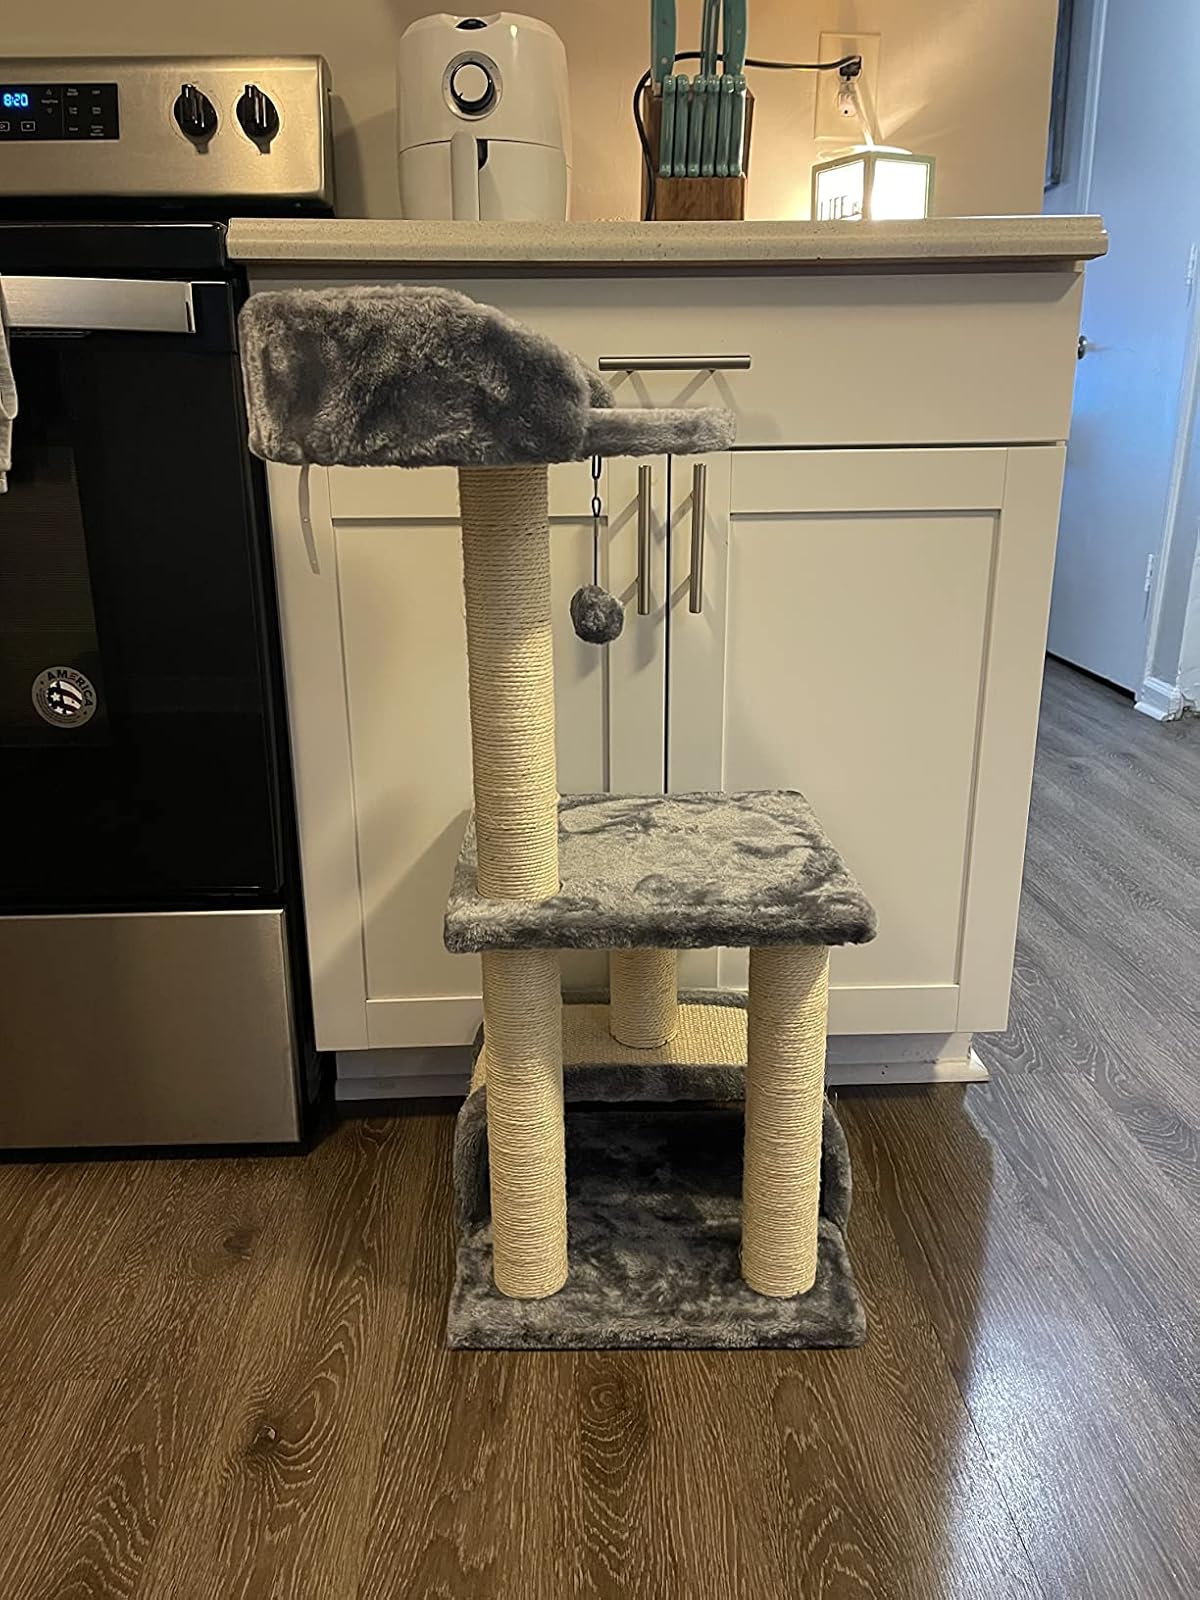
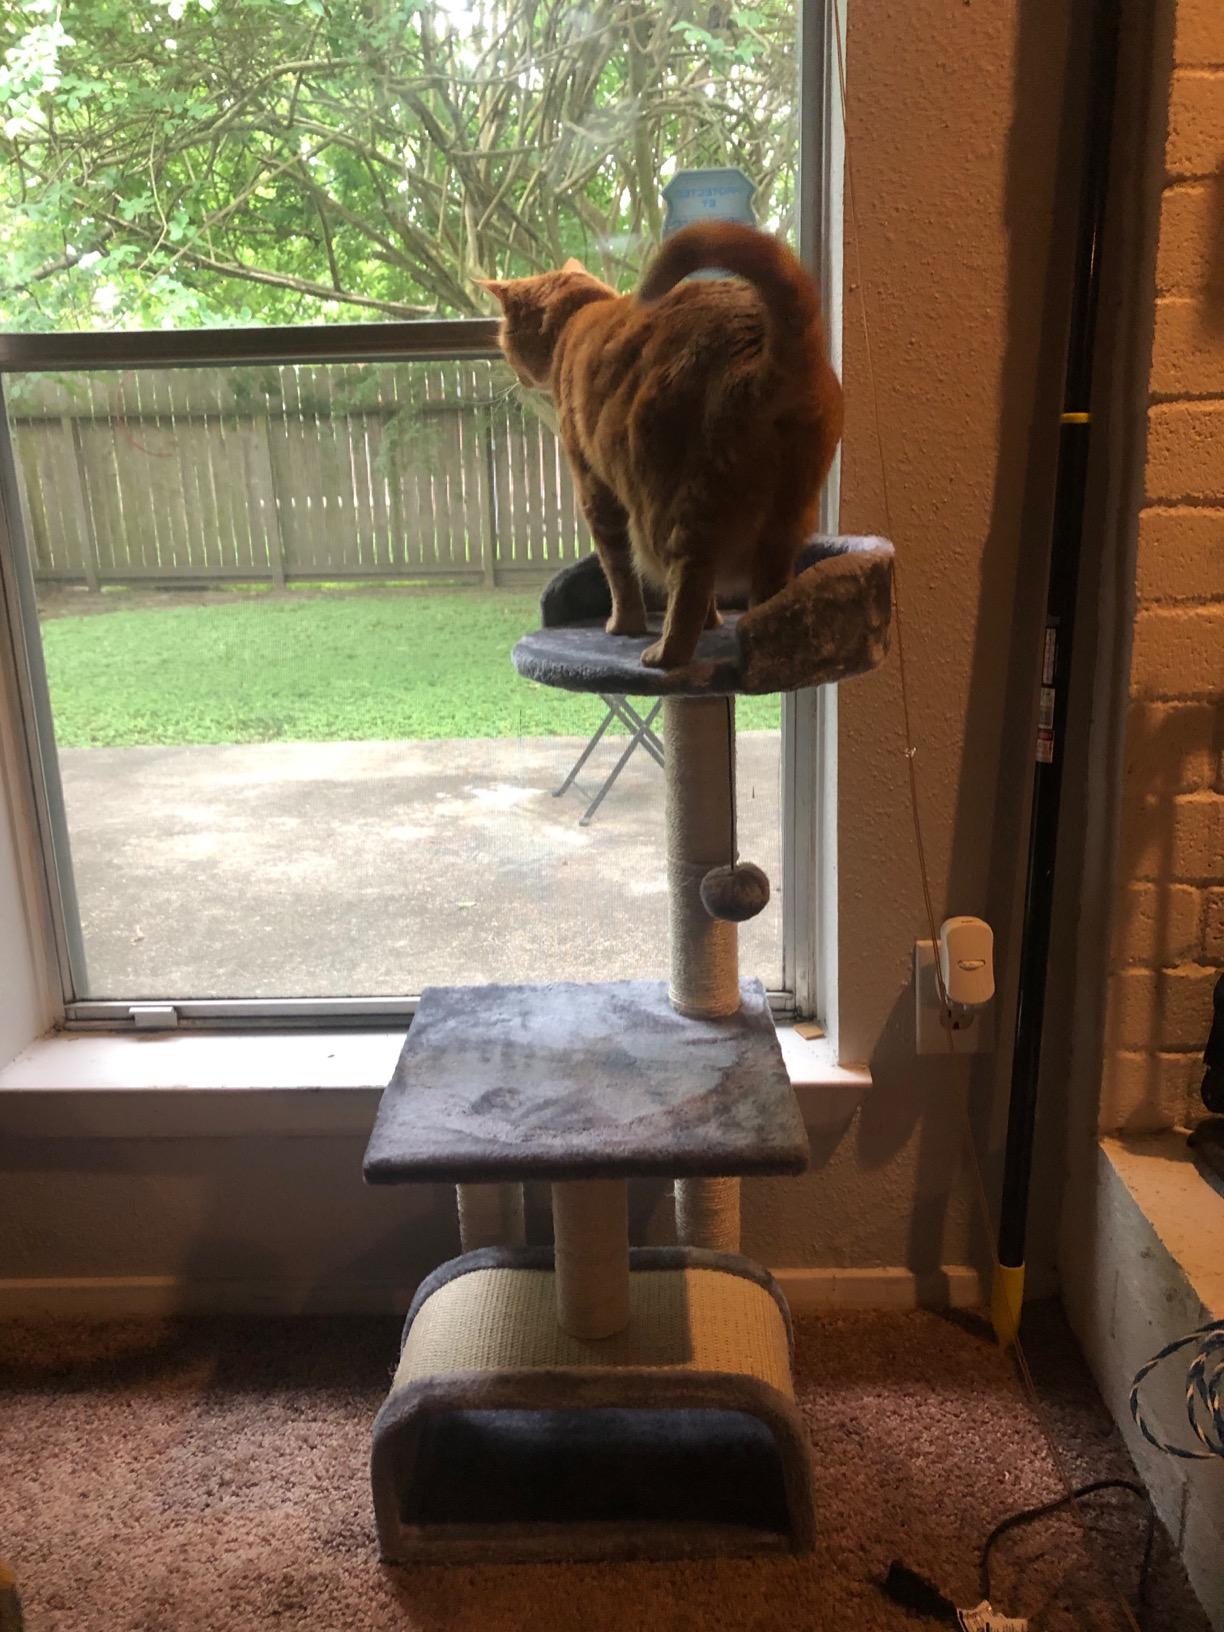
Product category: items_cat tree
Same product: yes